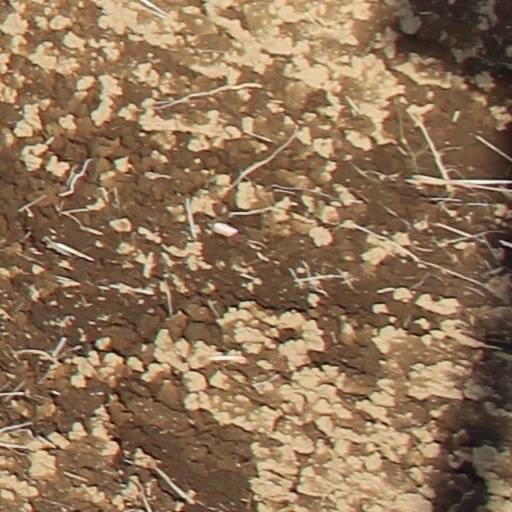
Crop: wheat